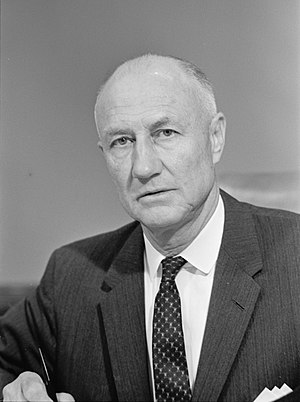
Strom Thurmond
Strom Thurmond, ca. 1961.
James Strom Thurmond var en amerikansk politiker, som repræsenterede South Carolina i det amerikanske senat fra 1954 til april 1956 og november 1956 til 1964 som demokrat og fra 1964 til 2003 som republikaner. Da han gik af som senator, var han 100 år gammel og den senator, der havde siddet længst med 48 år.